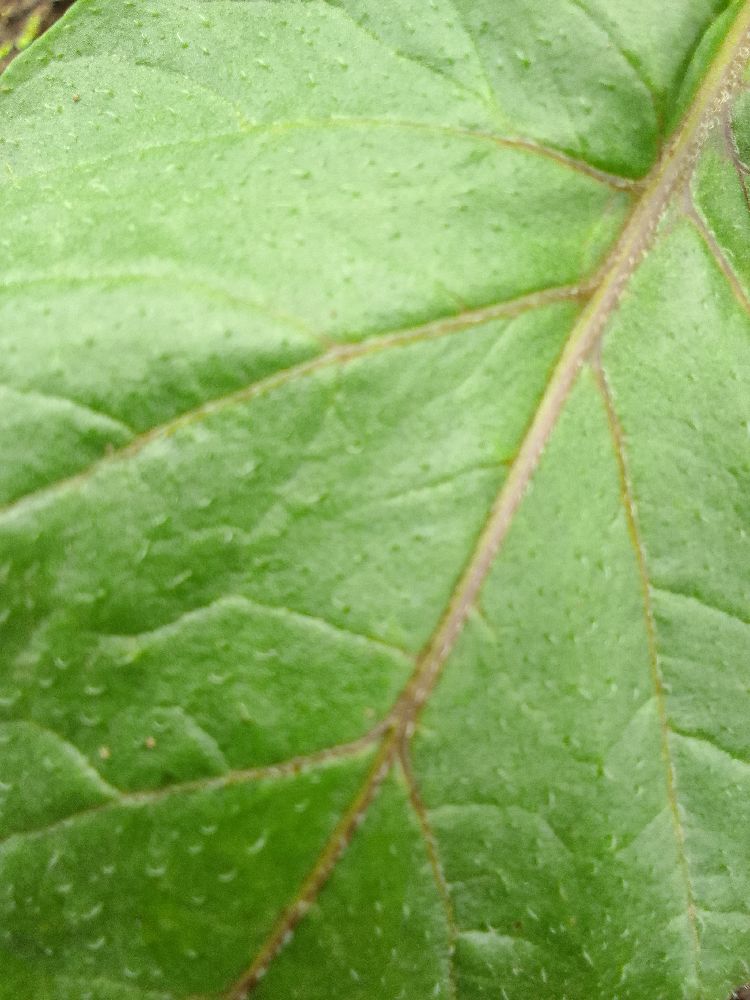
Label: Healthy